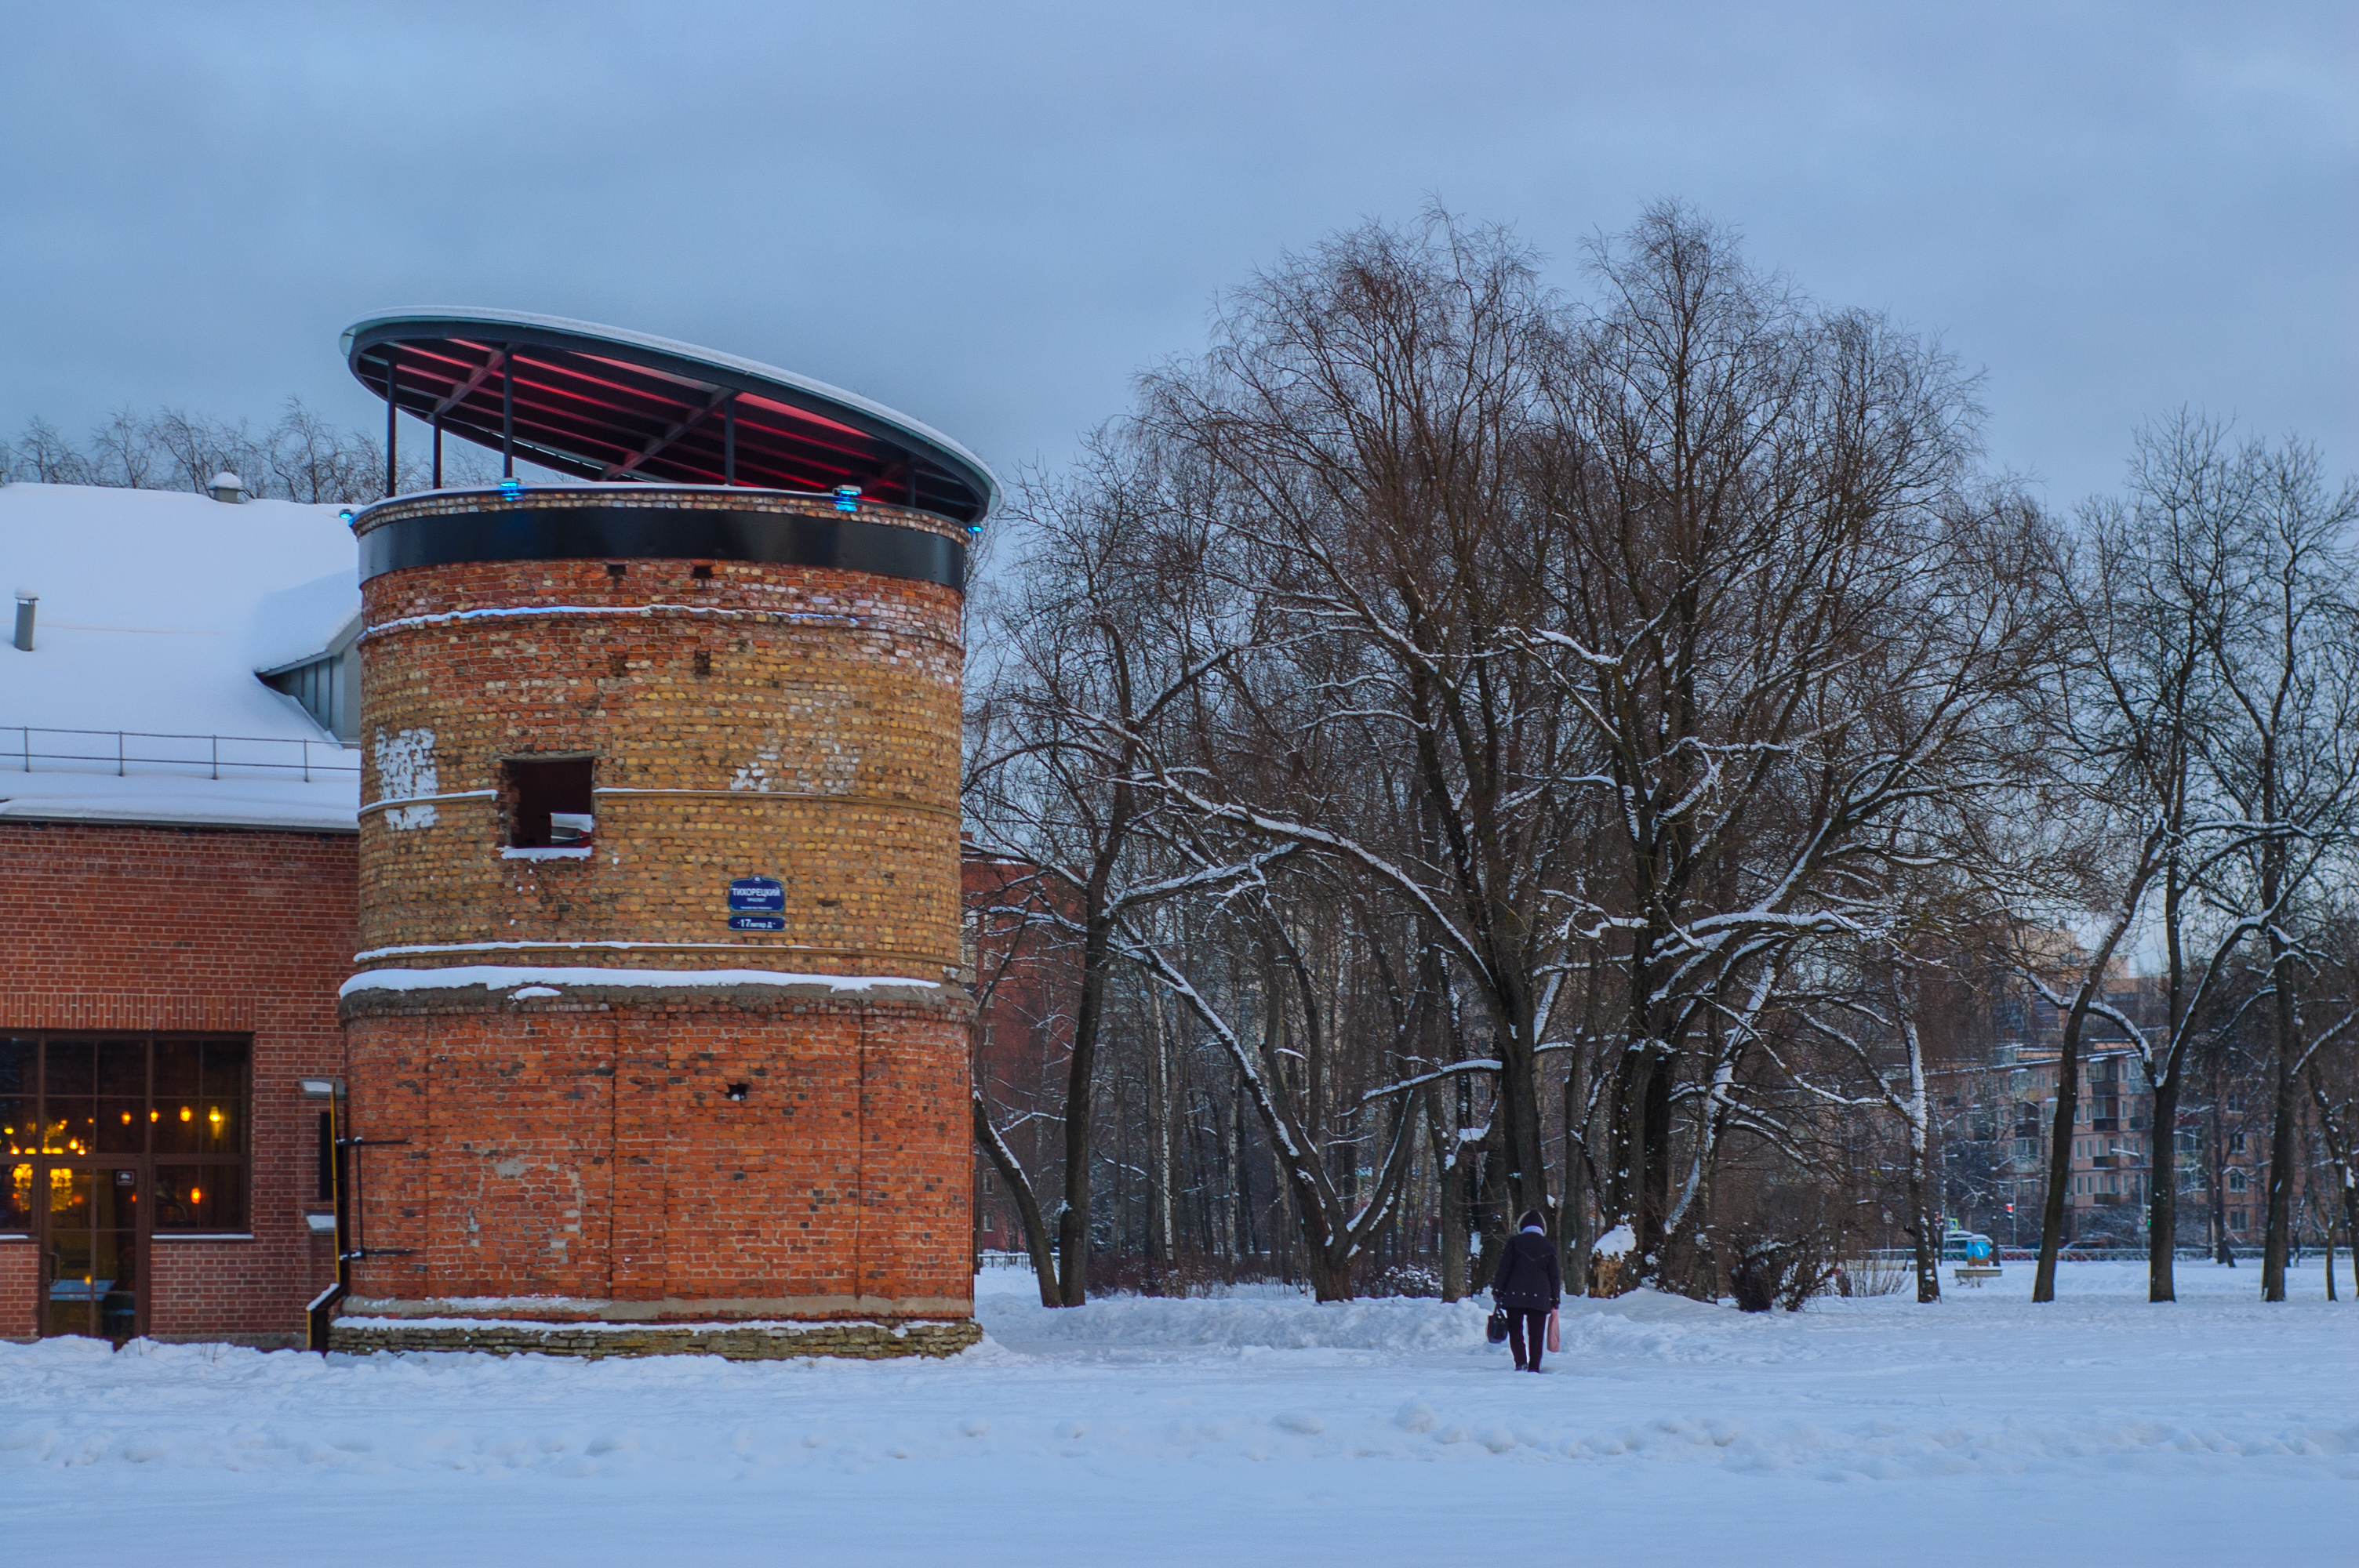
images, sky, building, snow, window, tree, house, freezing, tower, landscape, winter, chimney, natural landscape, frost, roof, twig, observation tower, slope, brickwork, brick, precipitation, city, facade, door